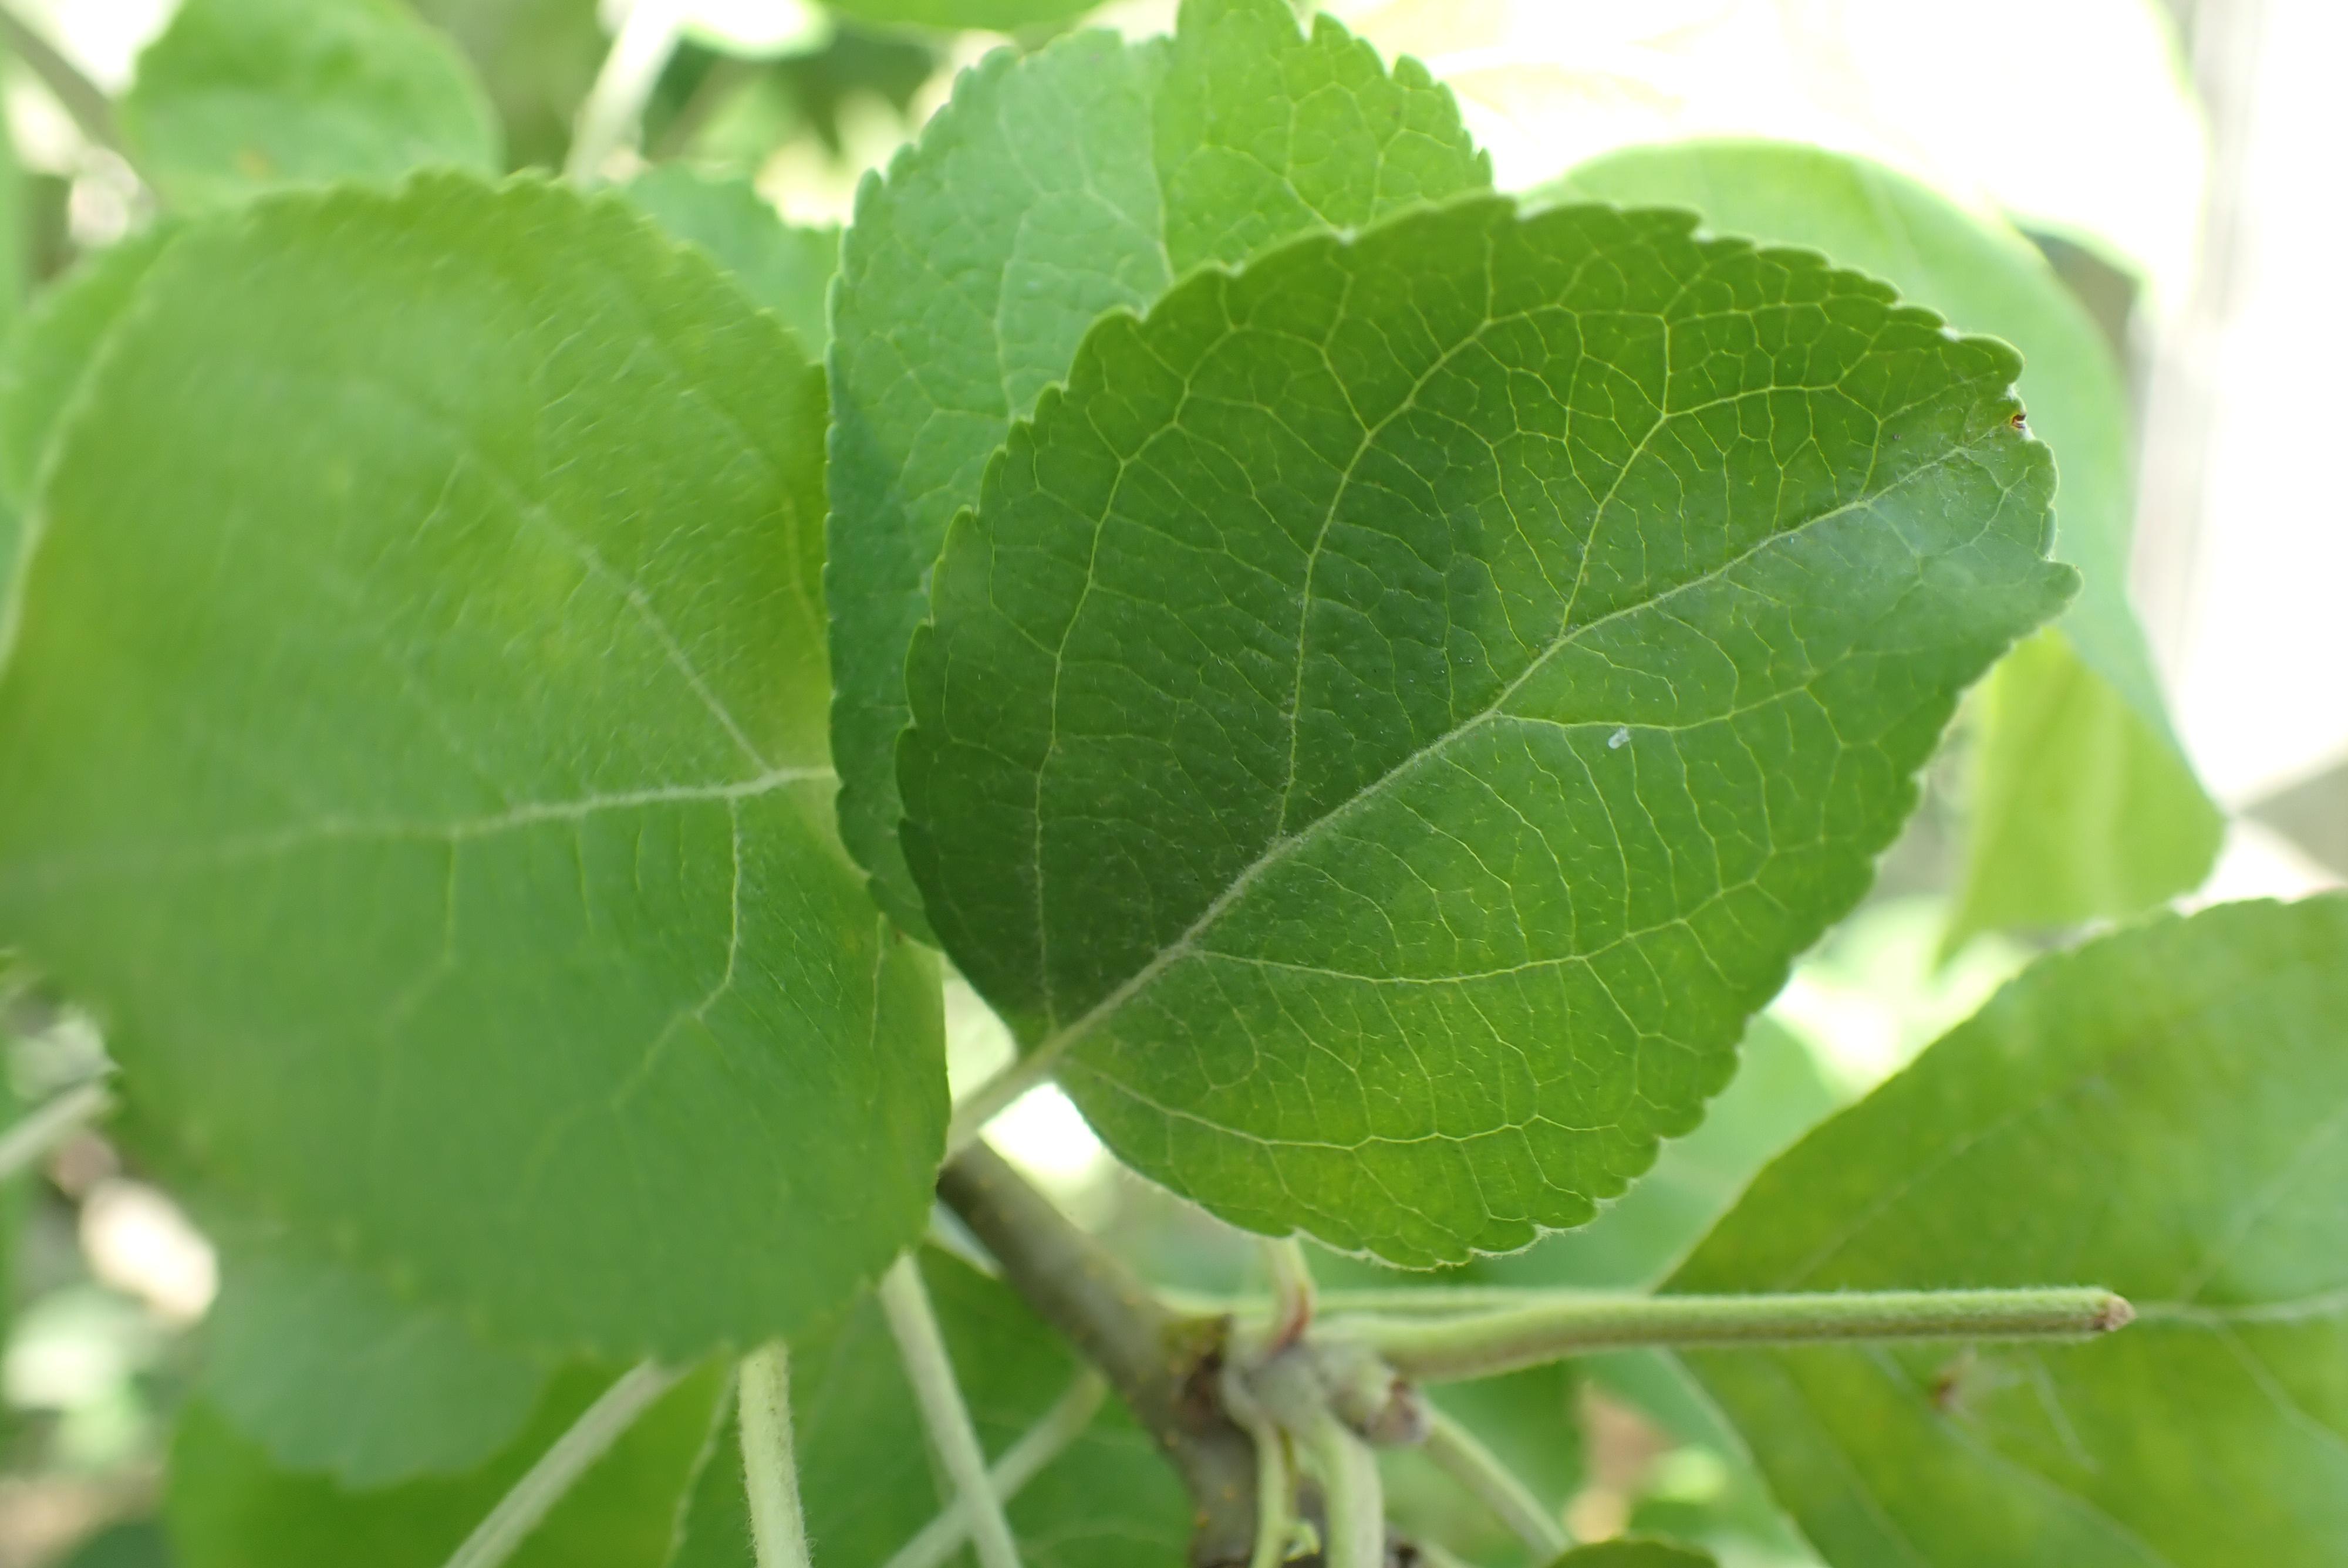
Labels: healthy